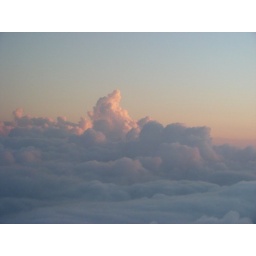
in the sky of grey and pink